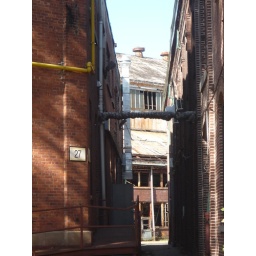
@ the water cleaning plant in Brooklyn